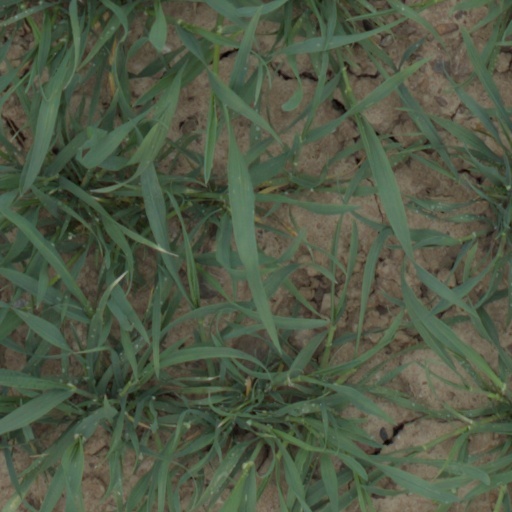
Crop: wheat